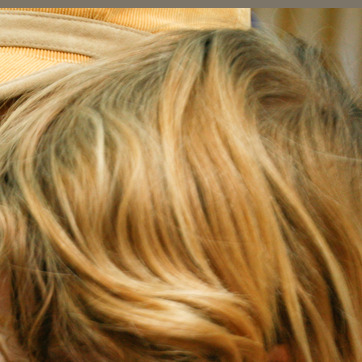
Material: hair